Describe the emotion expressed in this image:  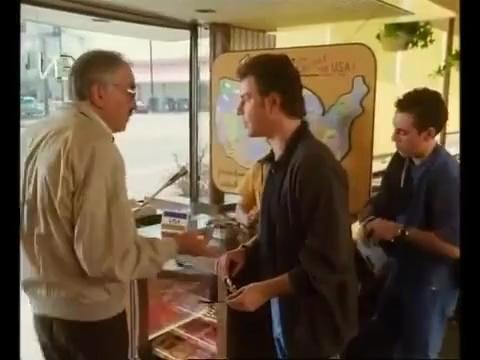
This person displays Pain, valence and arousal with low intensity.